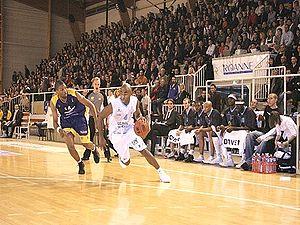
Roanne est une commune française située dans le département de la Loire, en région Auvergne-Rhône-Alpes.
La saison 2008-2009 du championnat de France Pro A de basket-ball est la 87ᵉ édition du championnat de France de basket-ball, la 22ᵉ depuis la création de la LNB.